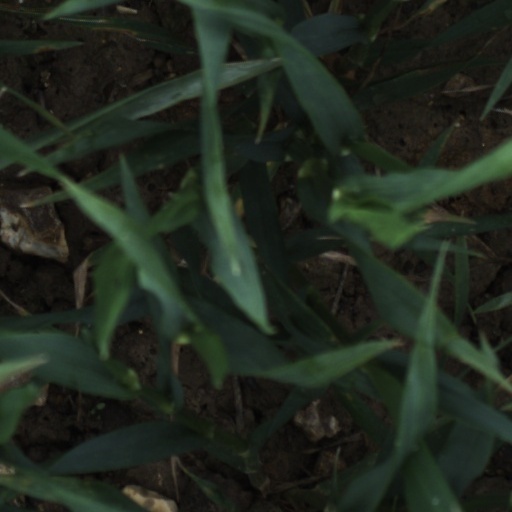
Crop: wheat